Jacopo Riccati

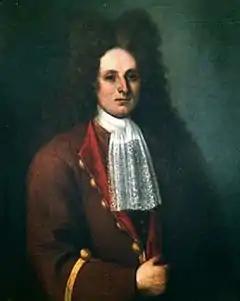
Jacopo Francesco Riccati (1676–1754)

Jacopo Francesco Riccati (28 May 1676 – 15 April 1754) was a Venetian mathematician and jurist from Venice. He is best known for having studied the equation that bears his name.